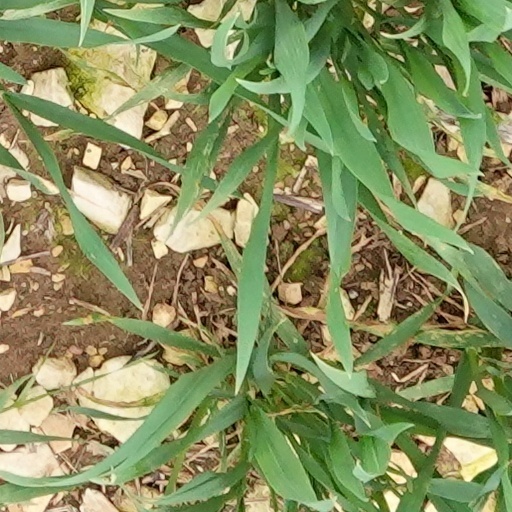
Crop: wheat